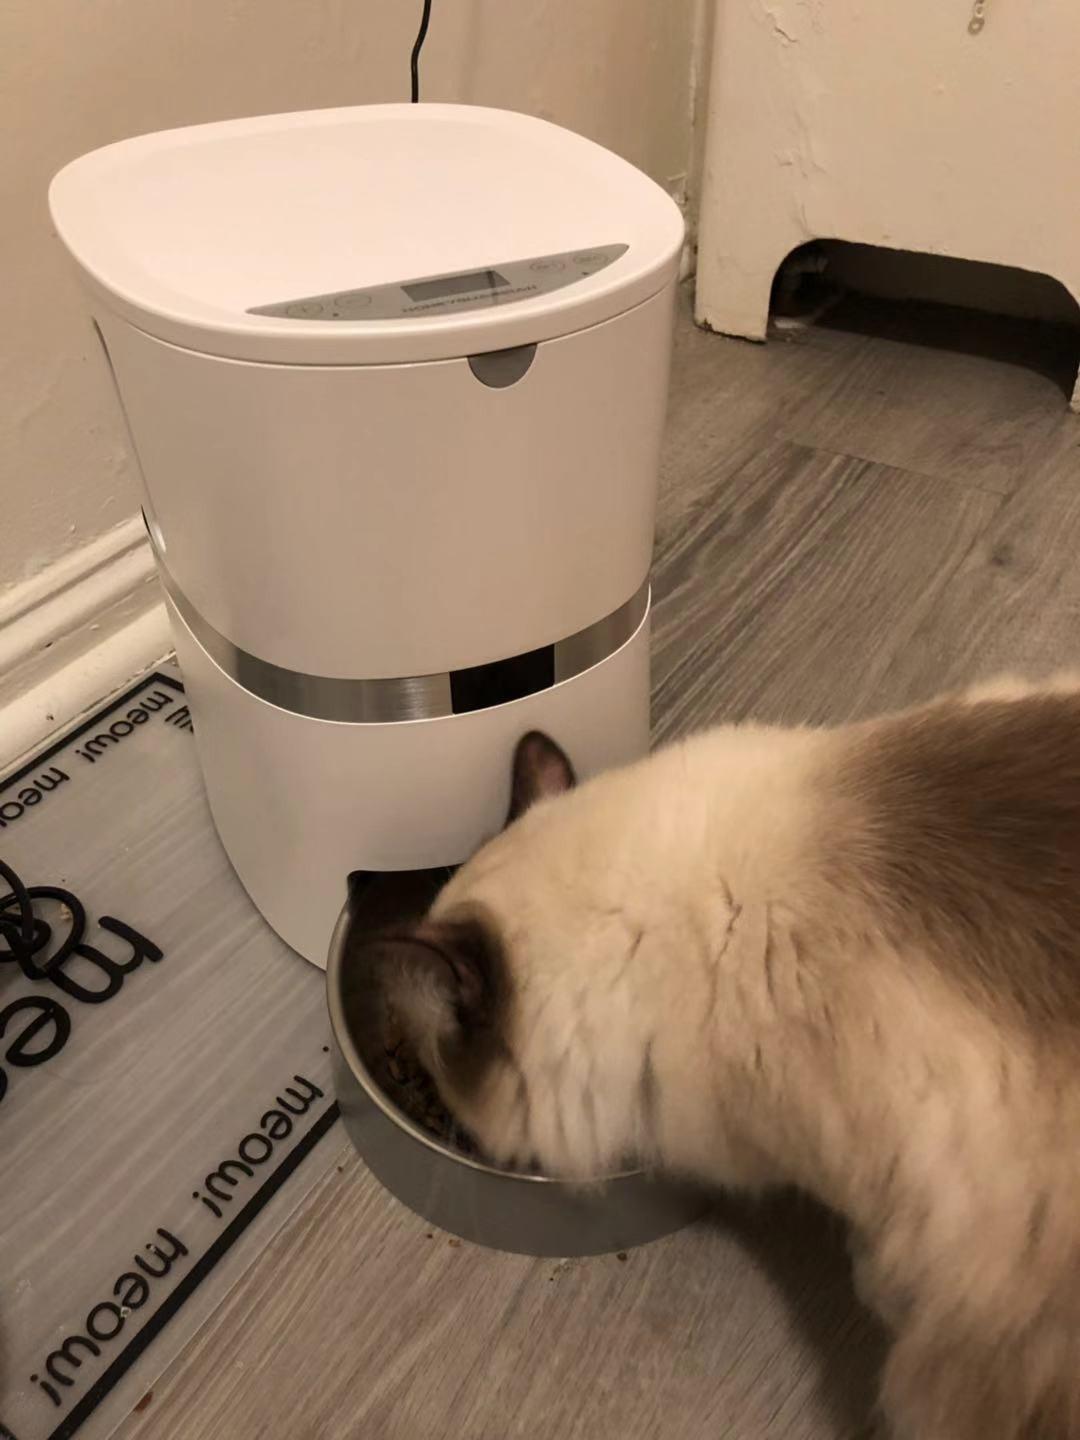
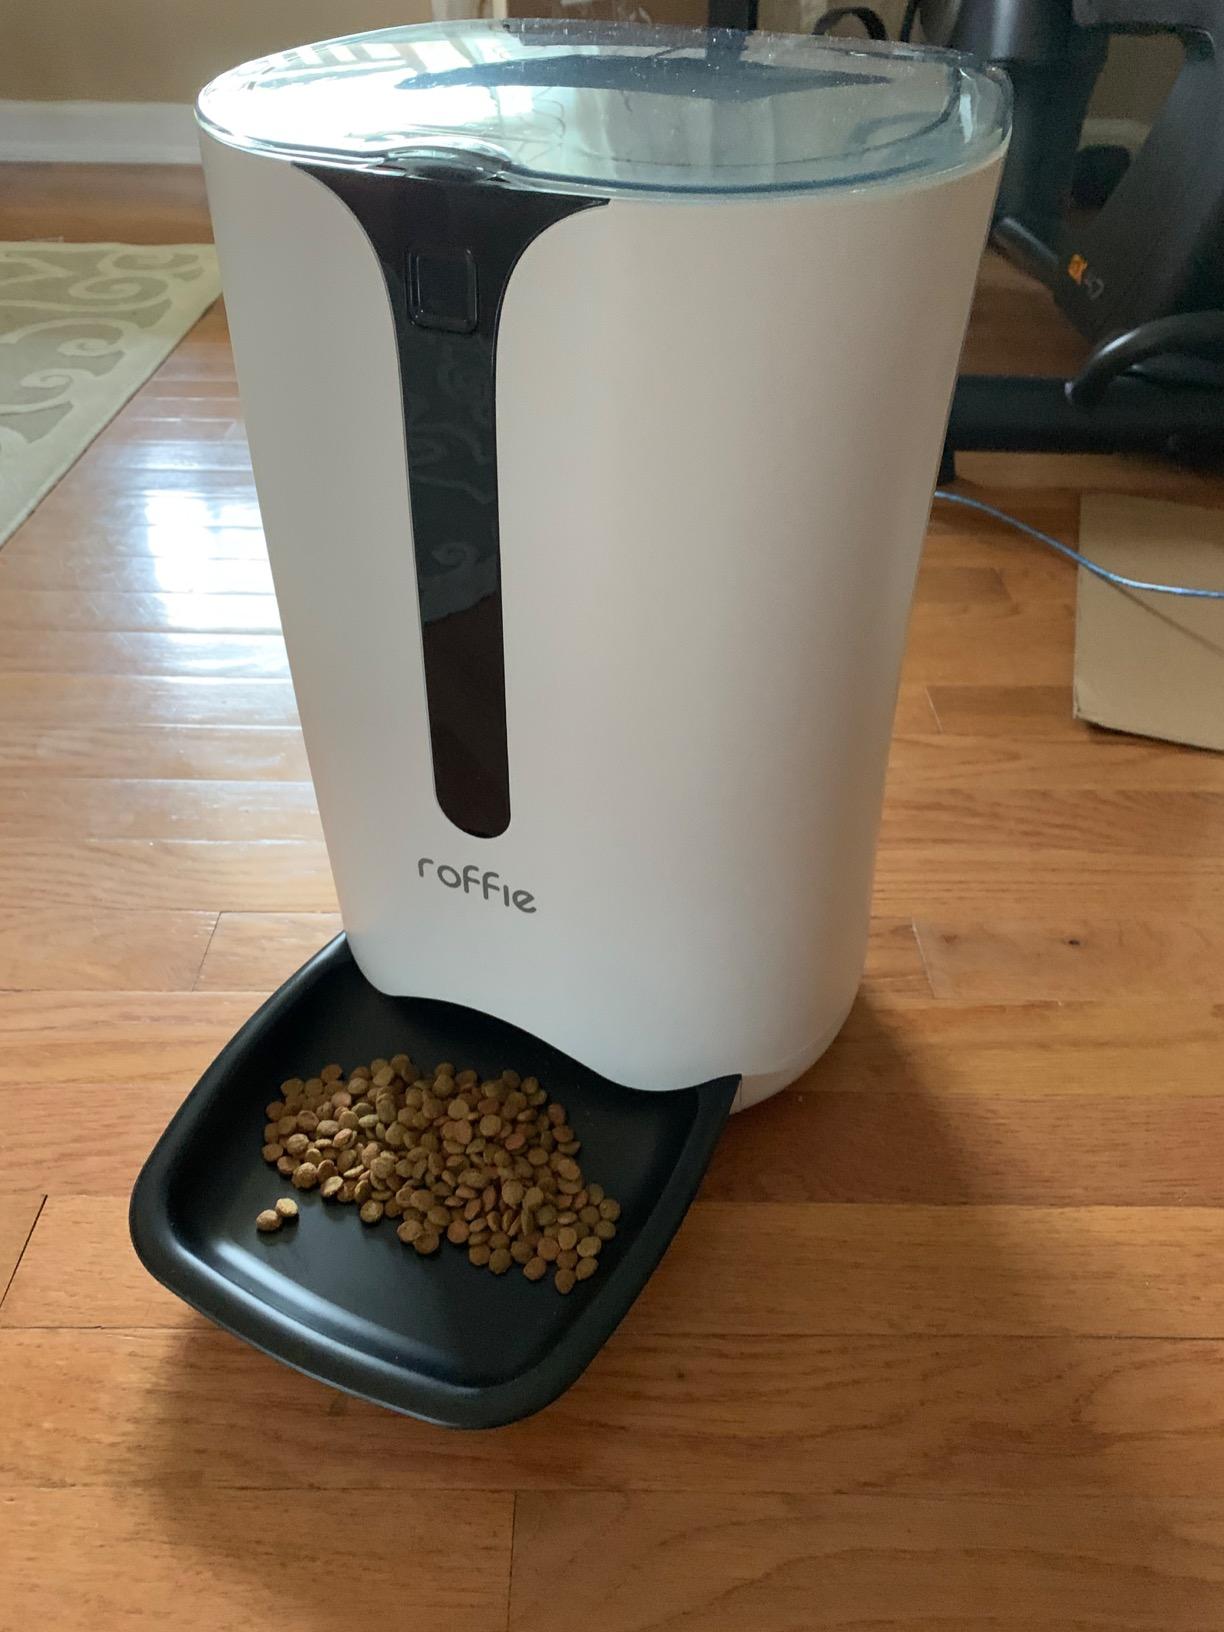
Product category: items_feeder
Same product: no